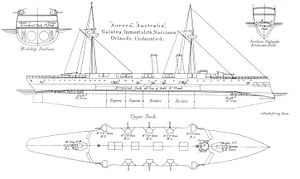
HMS Aurora (1887)
Plantegning af Orlando klassen
Plantegning til Orlando-klassen af engelske panserkrydsere, søsat 1886-87
Den engelske panserkrydser Aurora var bygget af stål, og Orlando-klassen på syv skibe var større udgaver af den beskyttede krydser Mersey, men forsynet med sidepanser. Sammenlignet med den foregående Imperieuse-klasse var sejlrigningen droppet fra starten, og det kom der nogle langt mere vellykkede skibe ud af. Imidlertid indtraf der samme problemer som under bygningen af den klasse, i og med at skibene blev tungere end planlagt, og dermed kom til at ligge dybere i vandet, hvorved sidepanseret blev næsten værdiløst. I Royal Navy tog man konsekvensen af denne udvikling og byggede ikke flere krydsere med sidepanser i en periode på næsten 10 år.